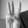
ASL letter: W